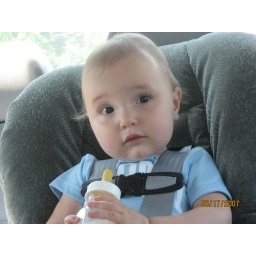
Marin's all grown up in her new car seat